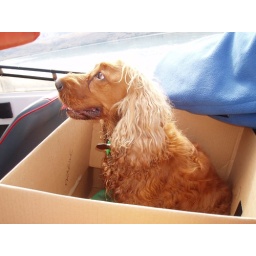
Dog in a box in a boat in a lake ...............................